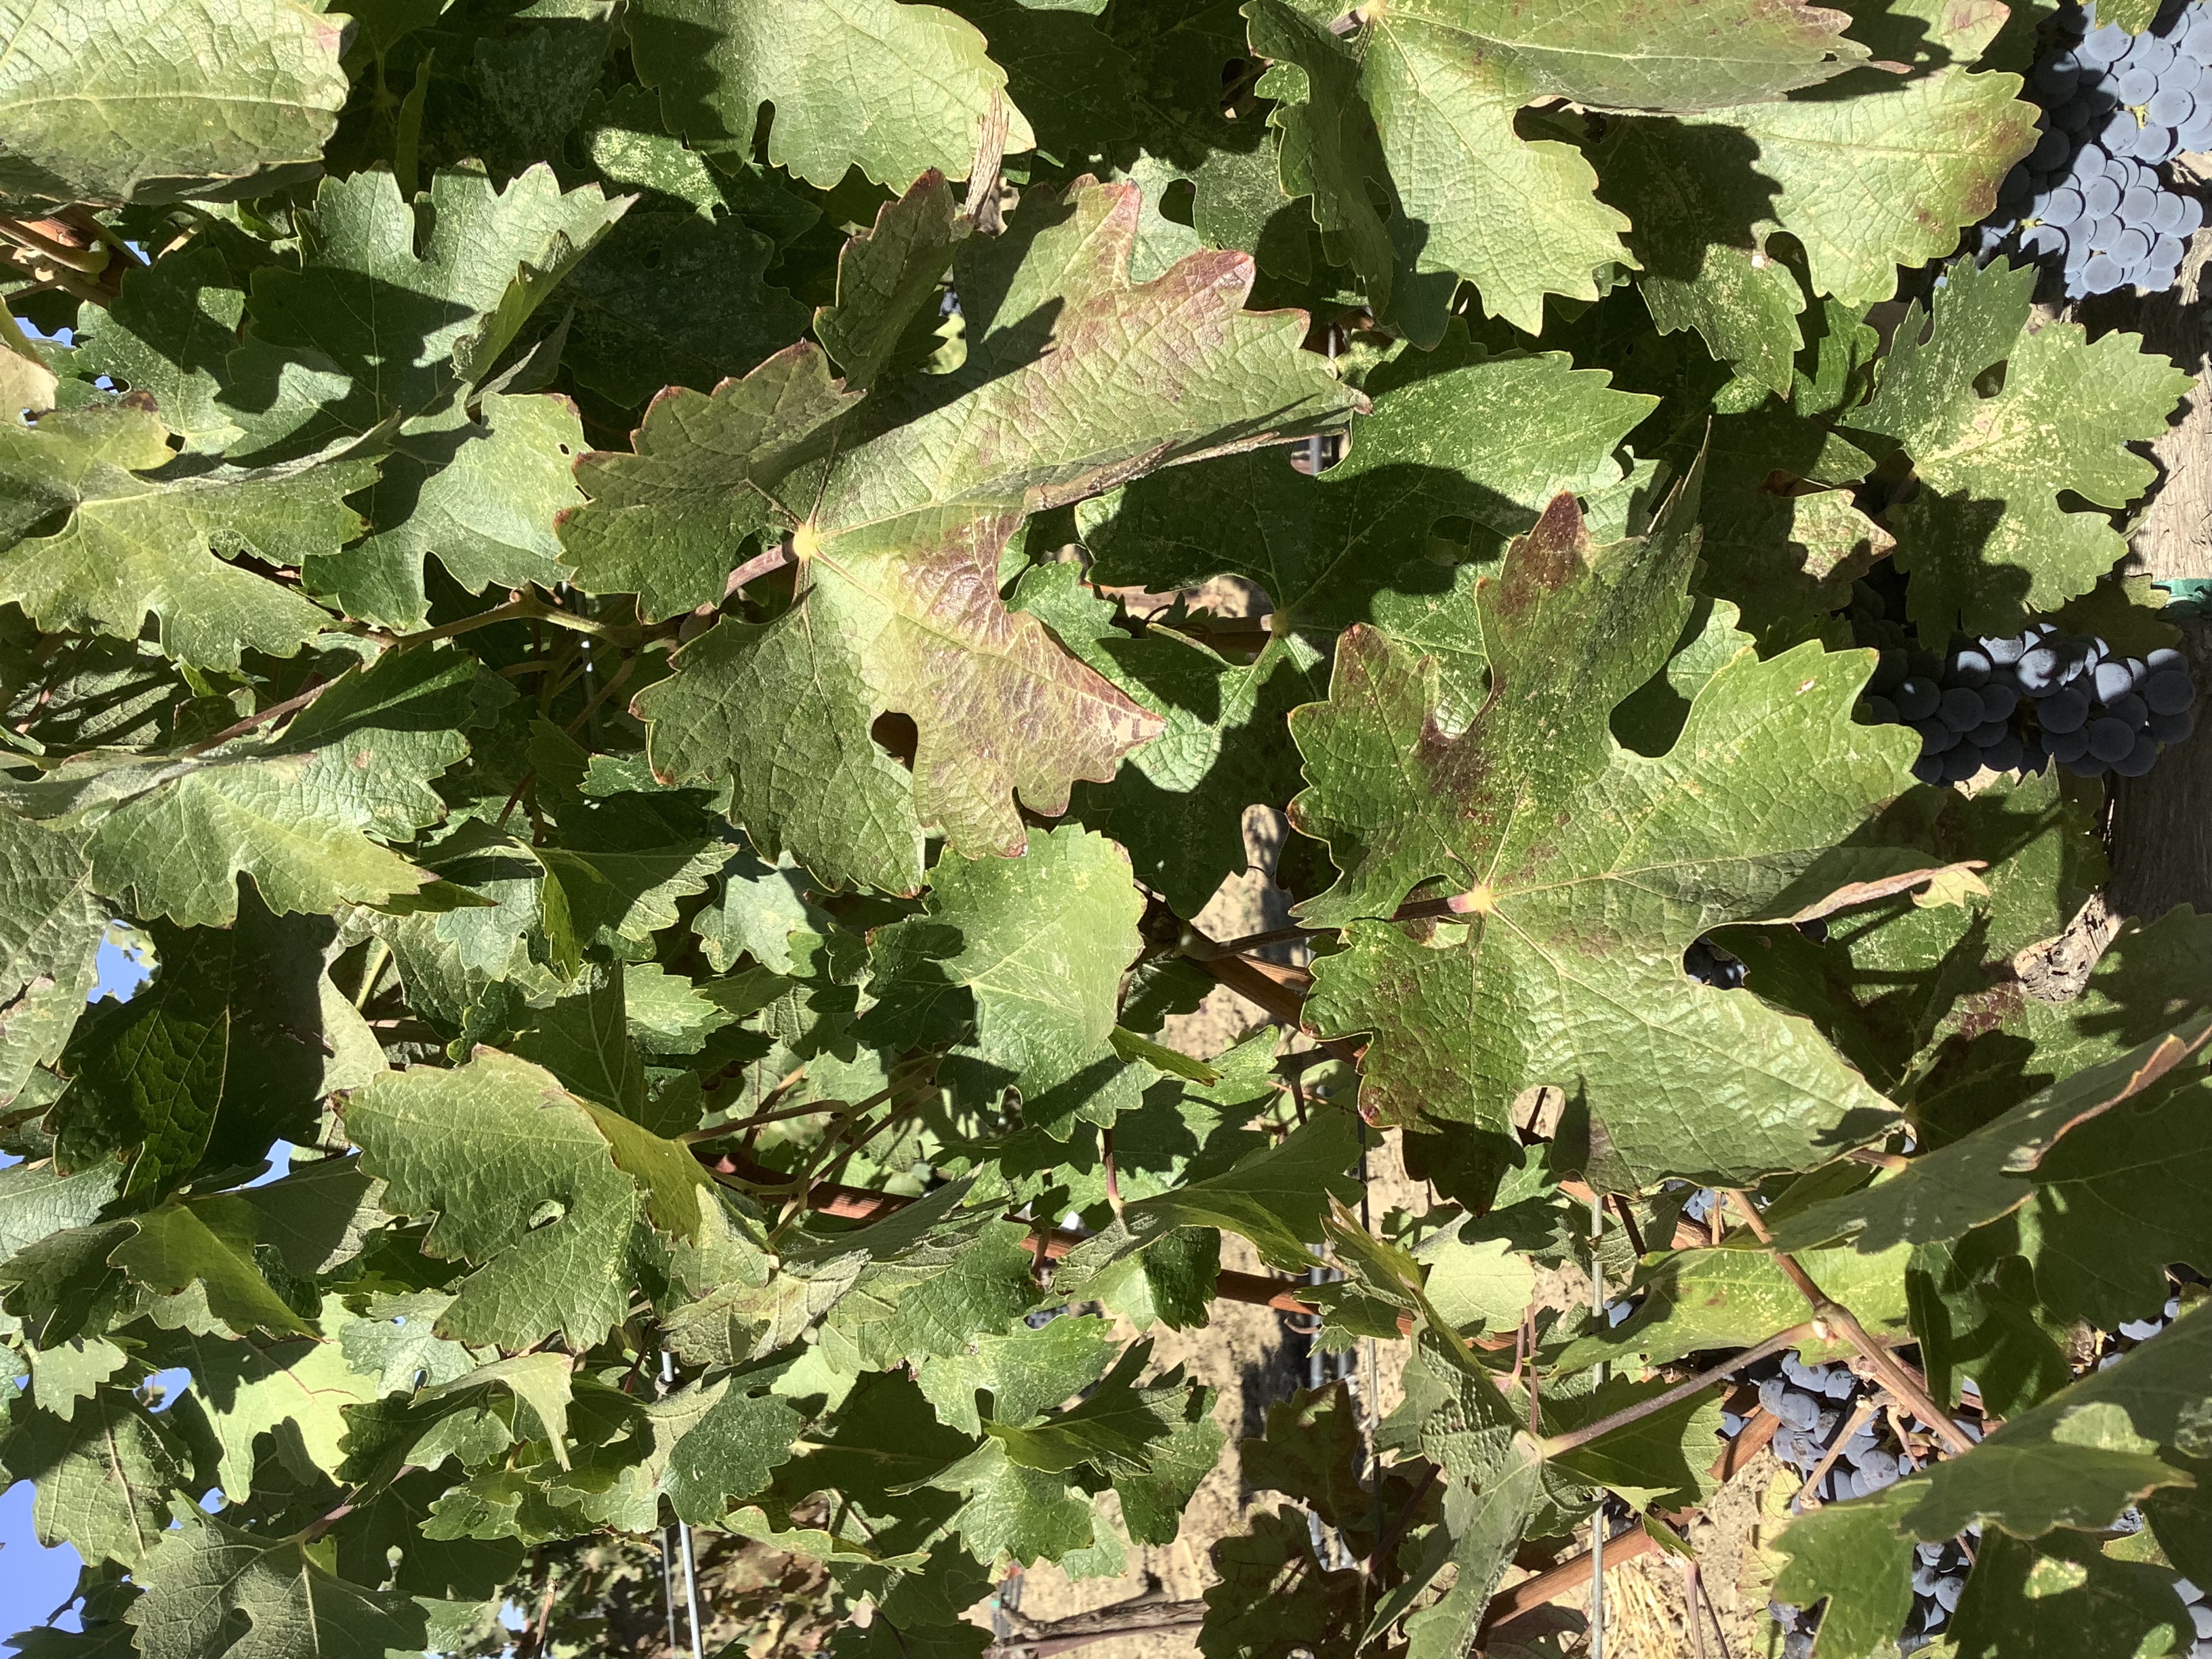
Label: Red Blotch